David Carrasco

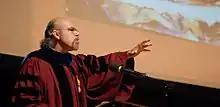
Carrasco delivers the Harvard Divinity School Convocation Address in front of an image of "Boxcar" by George Yepes.

Davíd Lee Carrasco is an American academic historian of religion, anthropologist, and Mesoamericanist scholar. As of 2001, he holds the inaugural appointment as Neil L. Rudenstine Professor of Latin America Studies at the Harvard Divinity School, in a joint appointment with the Faculty of Arts and Sciences' Department of Anthropology at Harvard University. Carrasco previously taught at the University of Colorado, Boulder and Princeton University and is known for his research and publications on Mesoamerican religion and history, his public speaking as well as wider contributions within Latin American studies and Latino/a studies. He has made statements about Latino contributions to US democracy in public dialogues with Cornel West, Toni Morrison, and Samuel P. Huntington. His work is known primarily for his writings on the ways human societies orient themselves with sacred places.